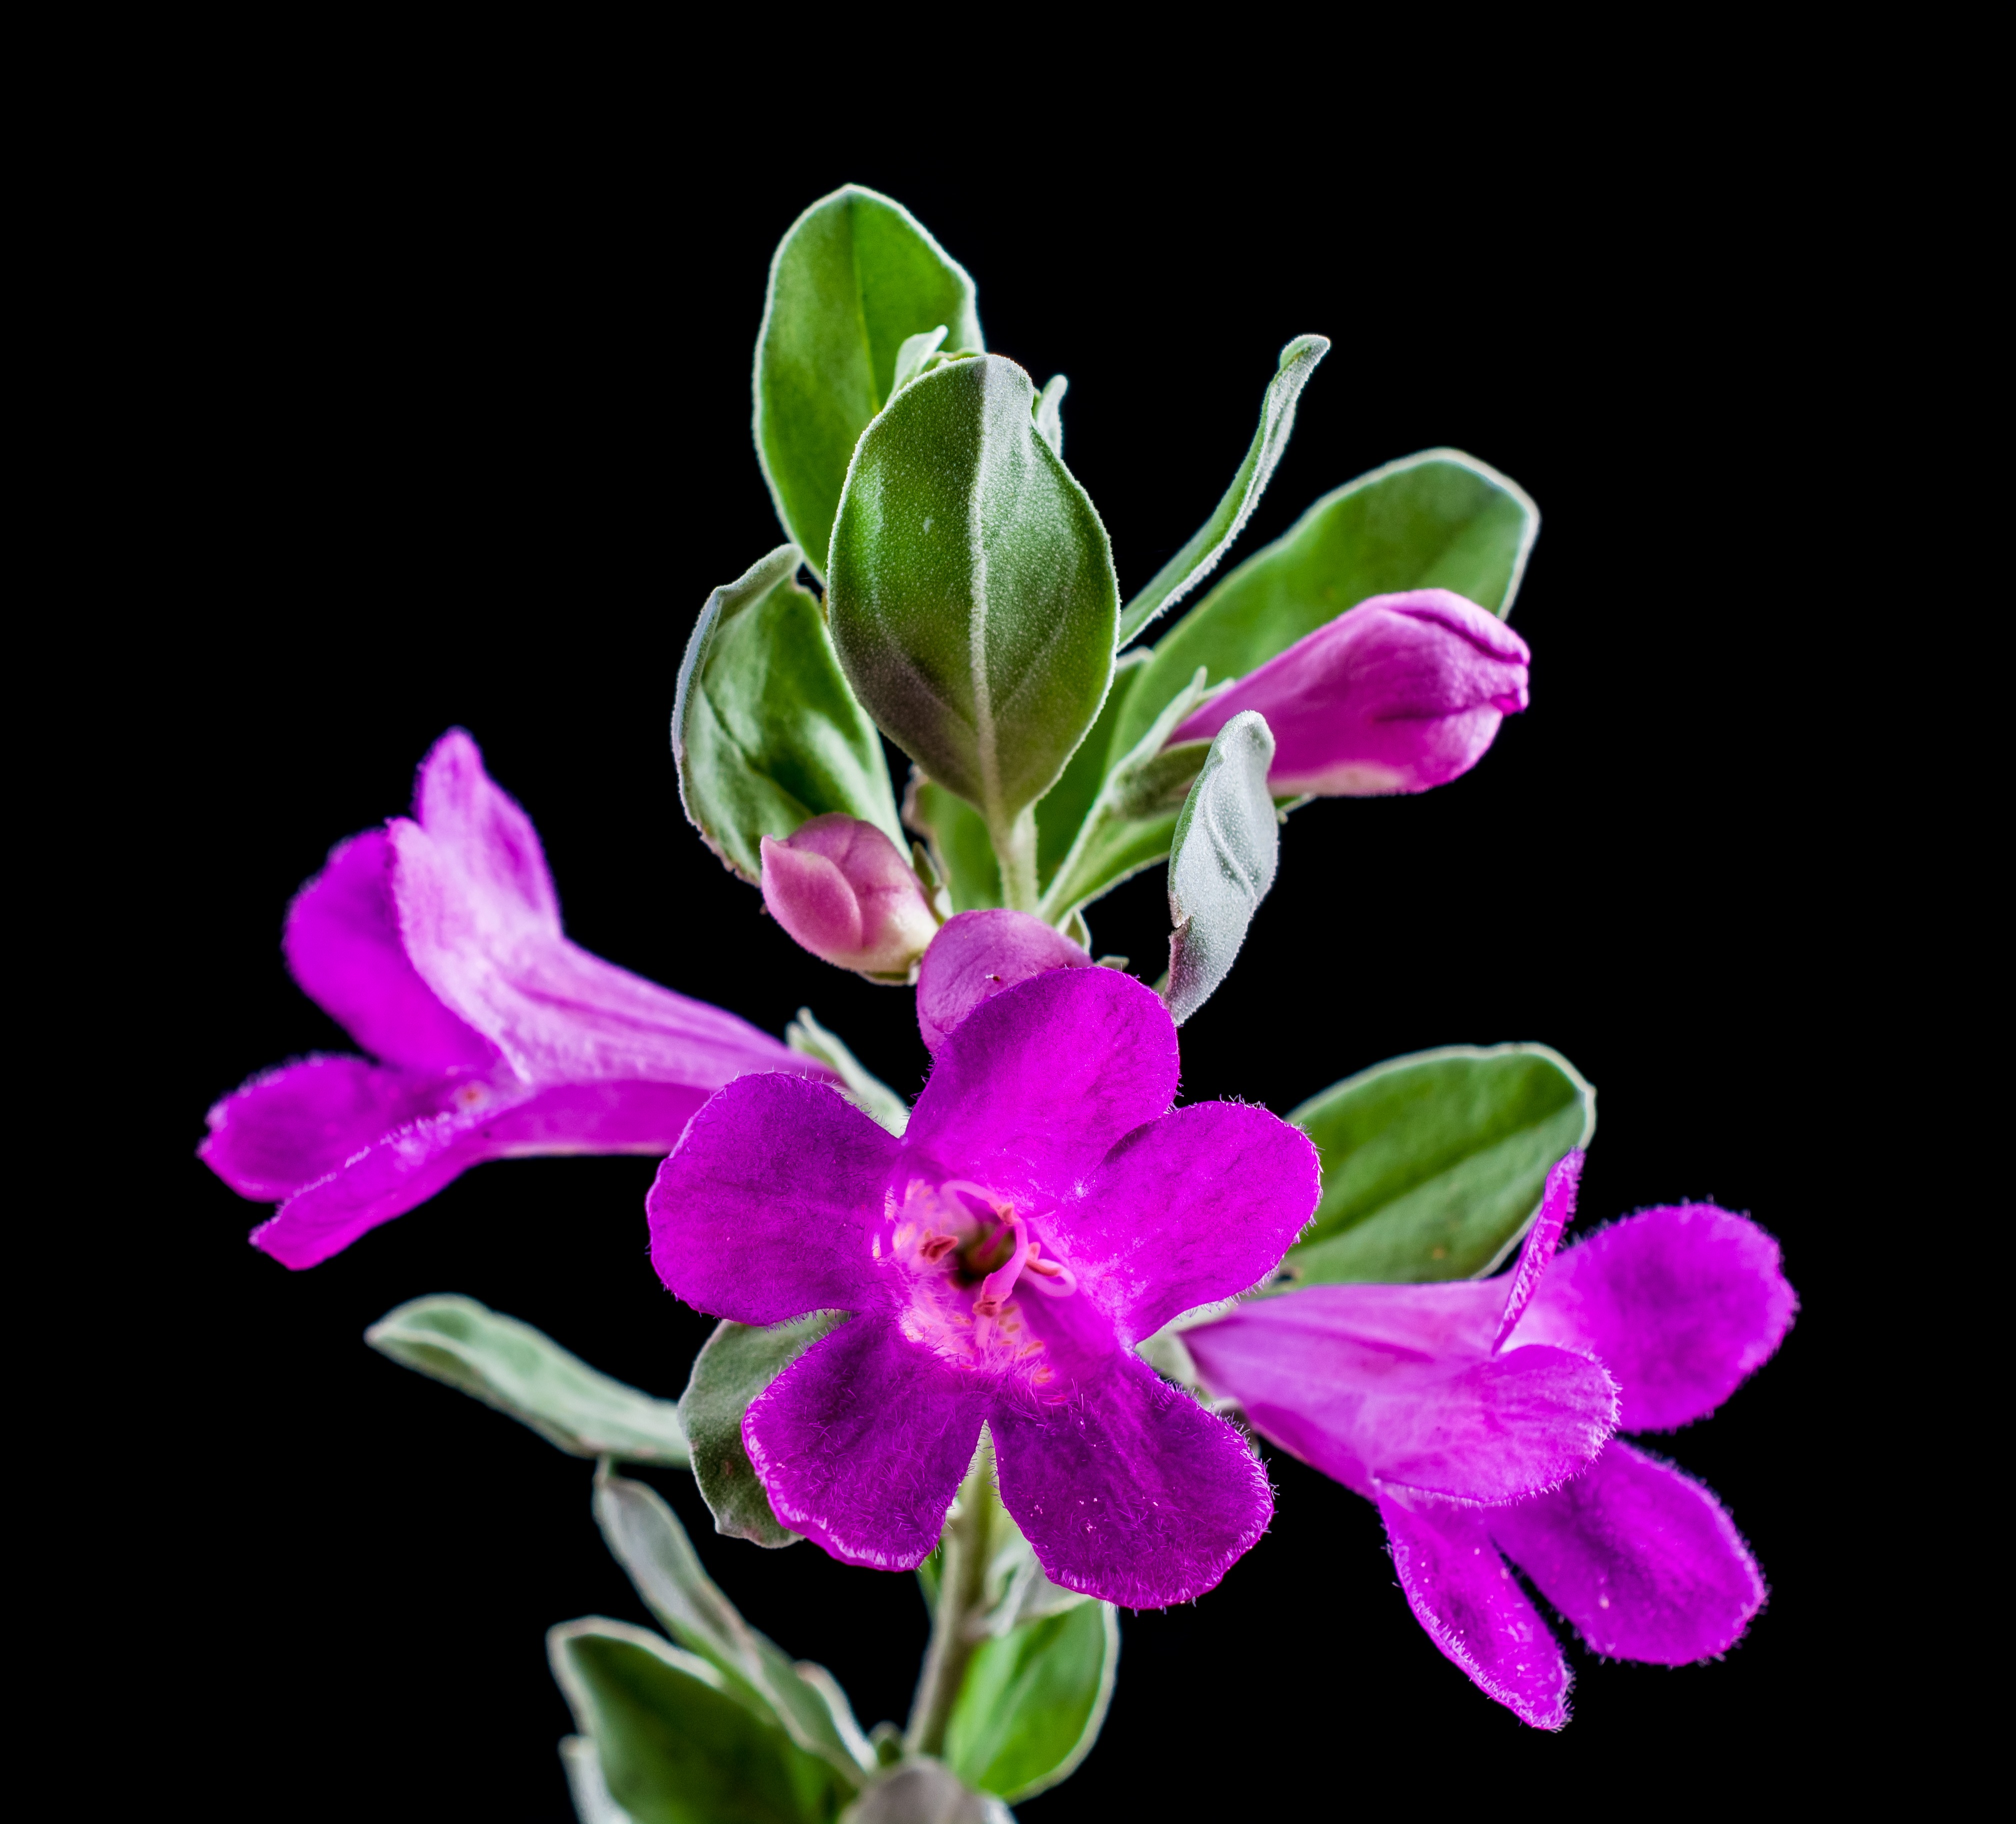
blossom, plant, flower, purple, petal, bloom, flora, wild flower, orchid, shrub, flowering plant, cattleya, dendrobium, land plant